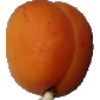
Label: apricot